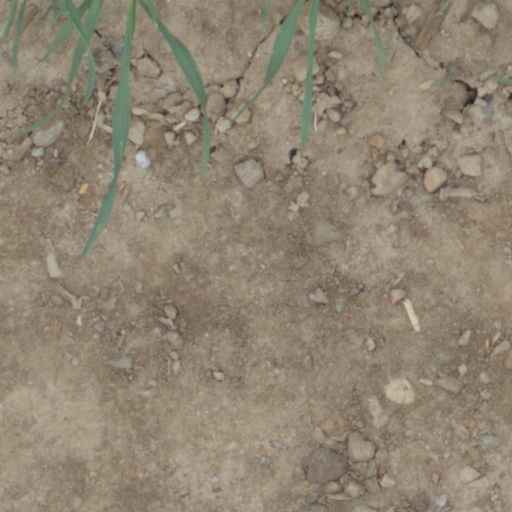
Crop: wheat